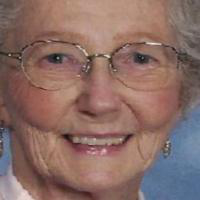
Age group: age 80 +